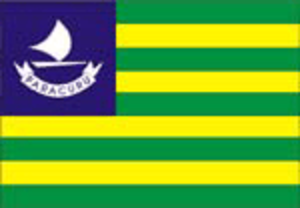
Paracuru est une municipalité brésilienne de l’État du Ceará. En 2010, elle compte 31 638 habitants.